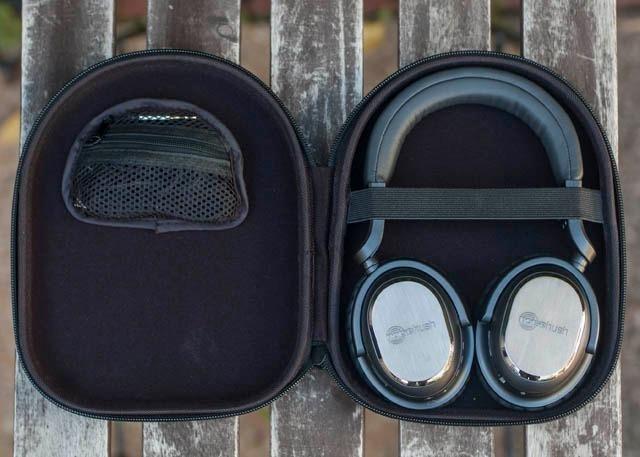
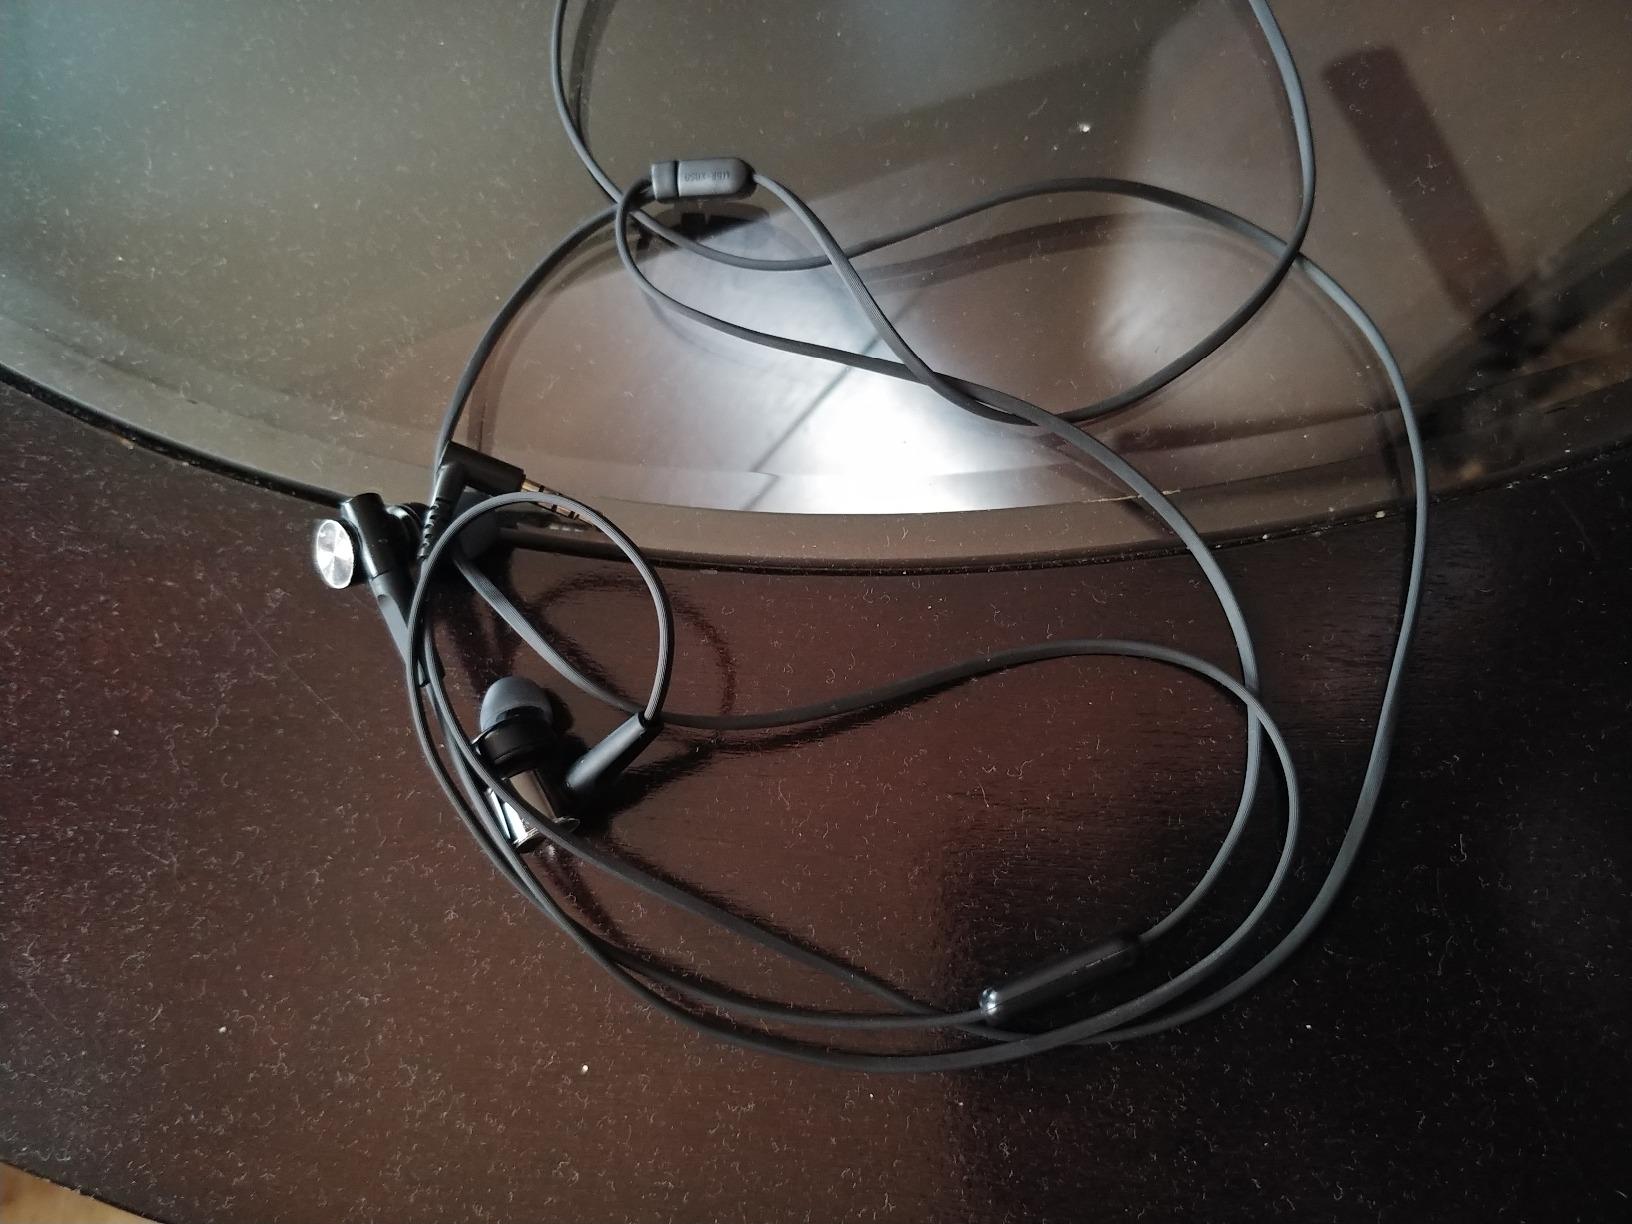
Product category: headphones
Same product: no